Attack (1956 film)

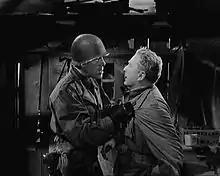
Lee Marvin and Eddie Albert

As the survivors flee, Ricks is shot and badly injured, Tolliver, Snowden and Bernstein each run past the man but Costa is unable to leave him behind and attempts to carry Ricks to safety. Ricks dies in Costa's arms and in the ensuing barrage Costa goes missing in action. The rest of the men manage to get back to town. The men show their contempt for Cooney. Bartlett reprimands Cooney for failing to send in his entire company to take La Nelle. As a result, the Germans are advancing on their position; he tells Woodruff and Cooney that they must hold. Bartlett threatens to arrest Cooney if he falls back, as it would leave another company unprotected and the Germans would be able to "roll up the entire front line". When Cooney begs to be reassigned, an enraged Bartlett strikes him.